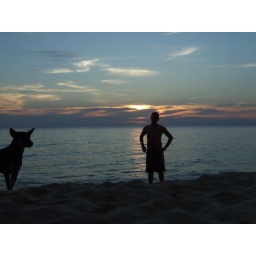
Adrian being stared at by an indigenous Phu Quoc dog on the beach